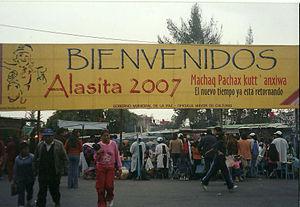
Cet article recense les pratiques inscrites au patrimoine culturel immatériel en Bolivie.